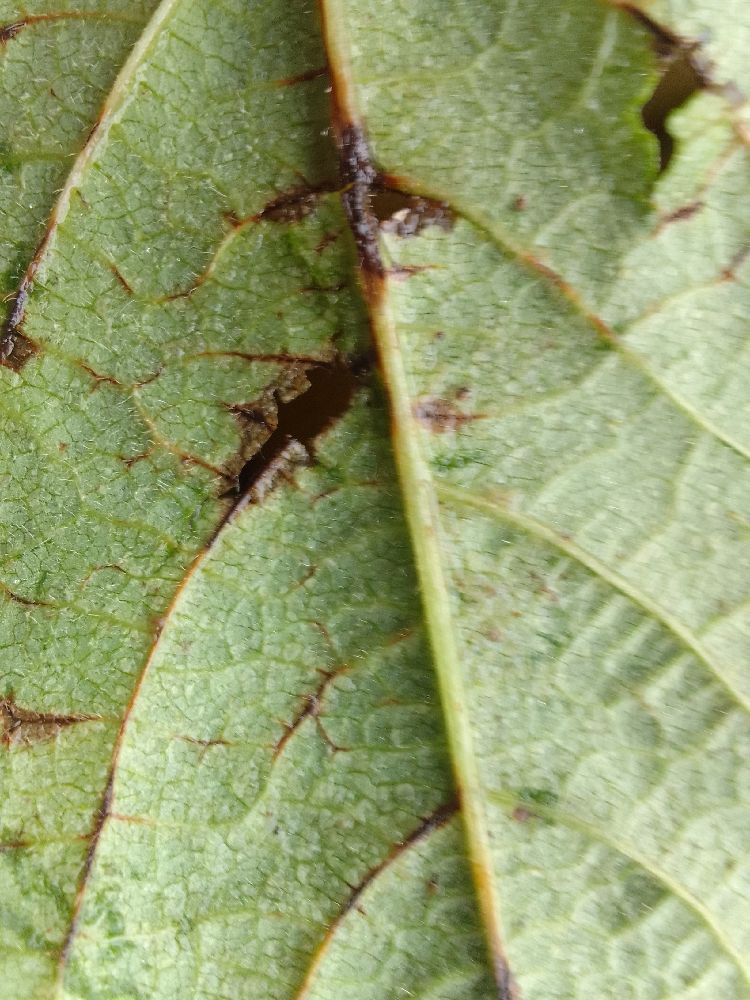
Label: anthracnose